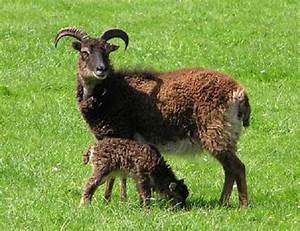
Label: pecora